Diana Silvers

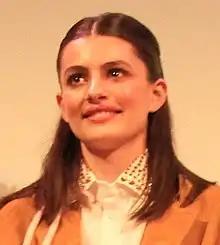
South by Southwest 2019 by Danny B Photos

Diana Silvers (born November 3, 1997) is an American actress and model, best known for playing Erin Naird in the comedy series "Space Force" (2020–2022).